List of birds of Jamaica

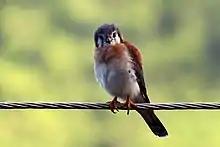
American kestrel

Falconidae is a family of diurnal birds of prey. They differ from hawks, eagles, and kites in that they kill with their beaks instead of their talons.